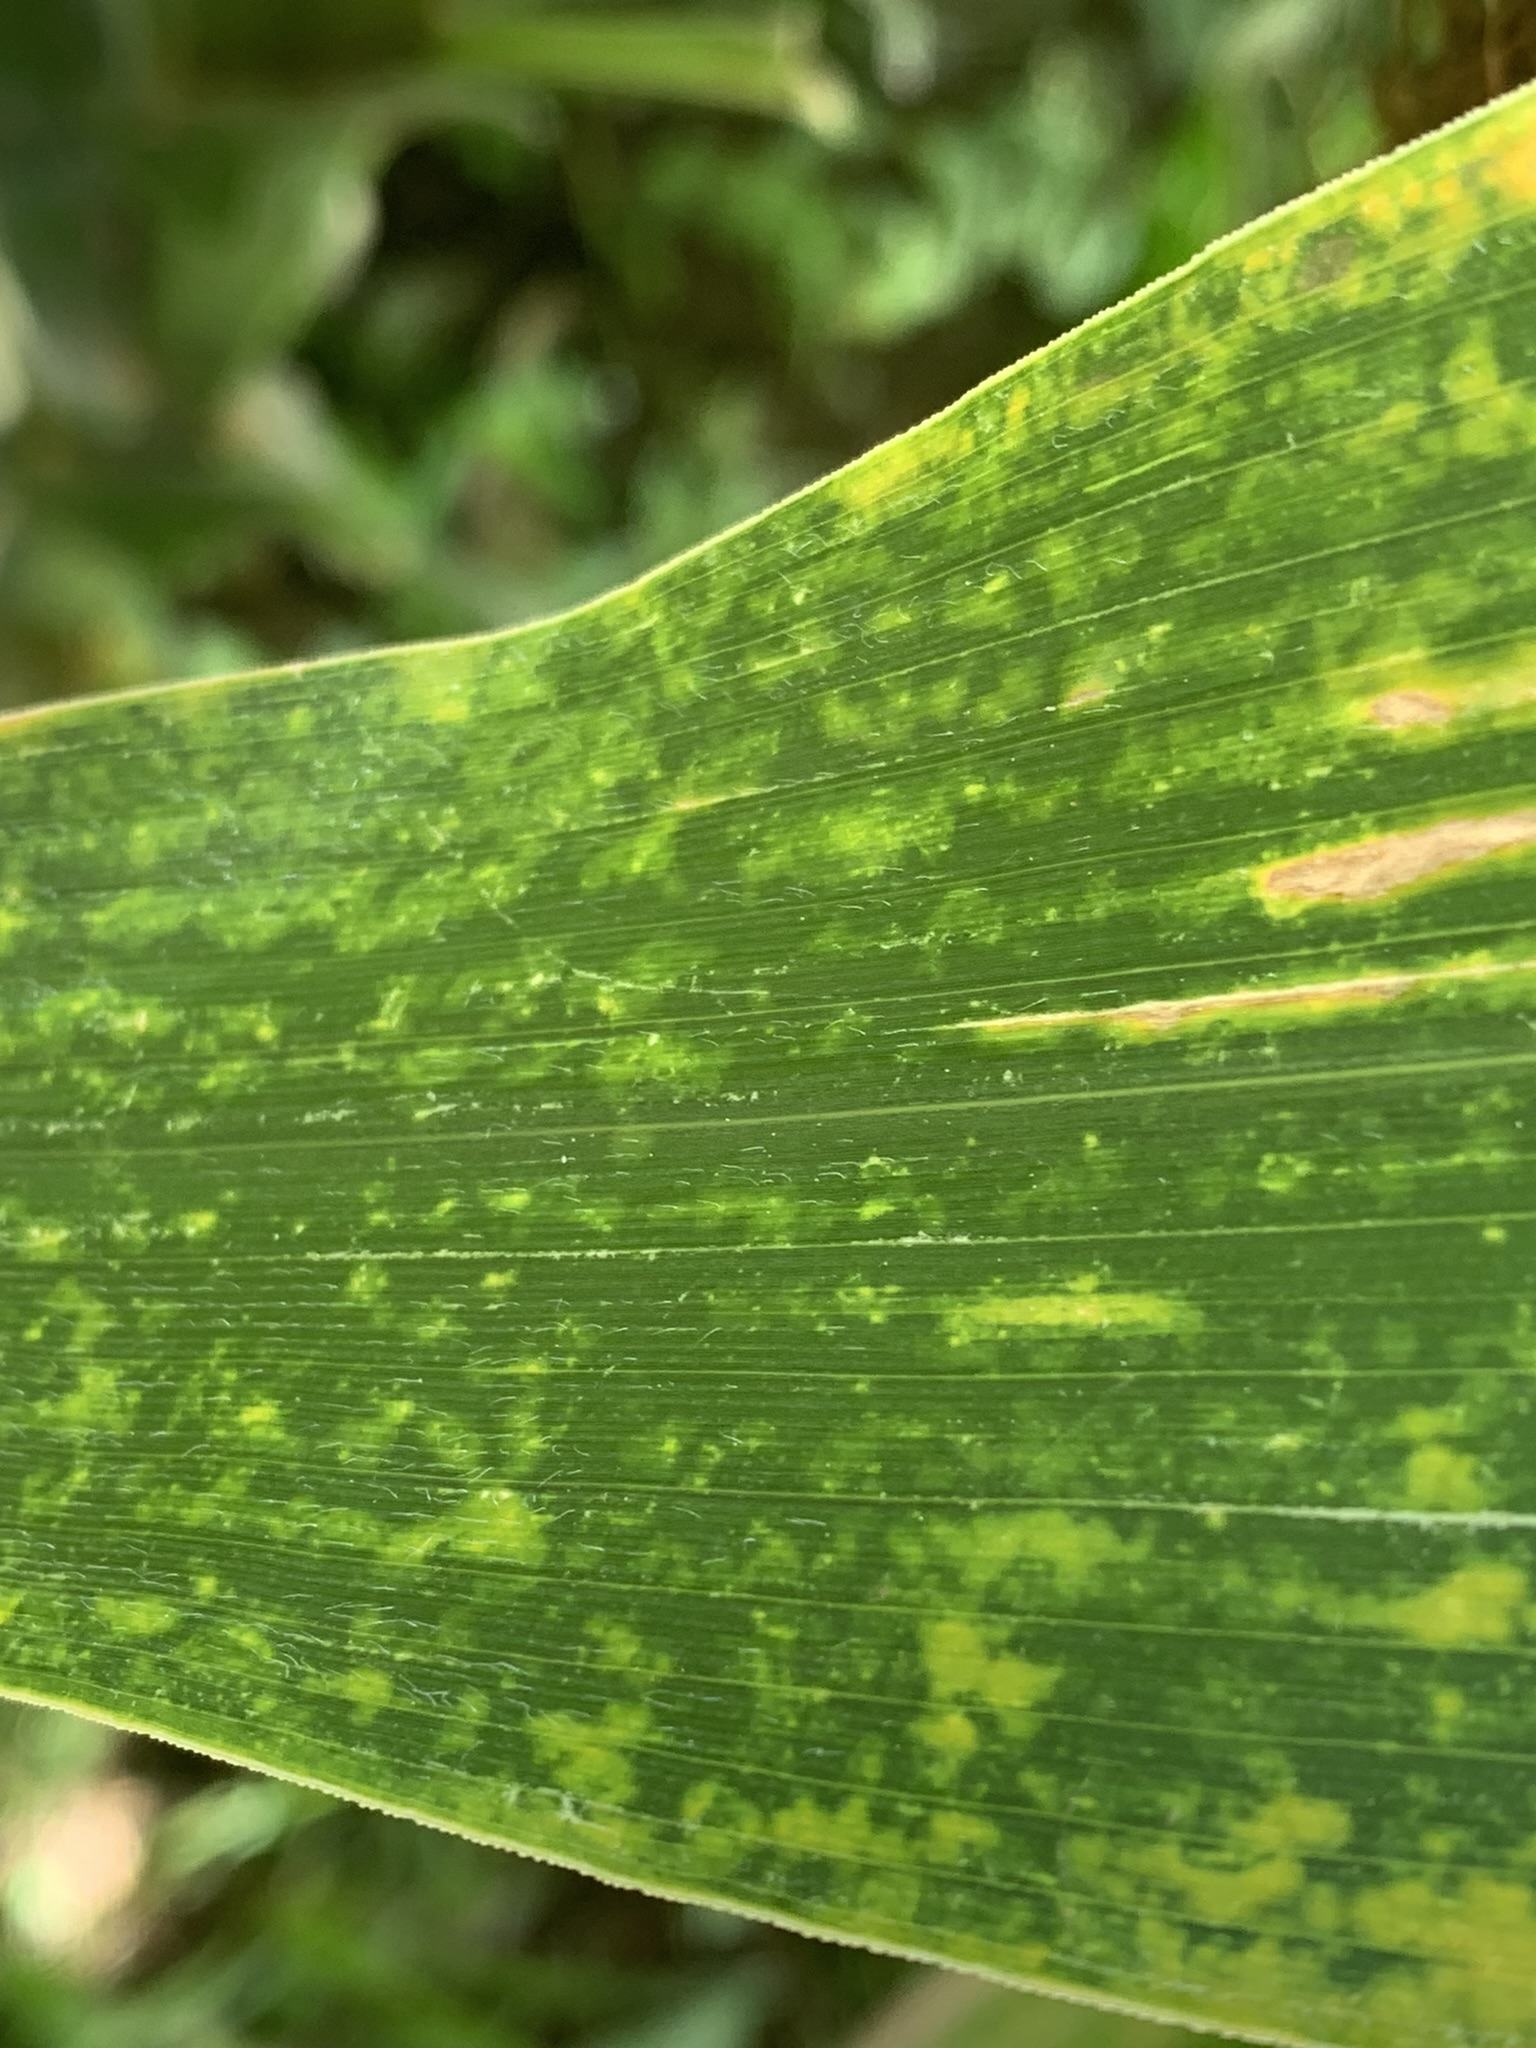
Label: MLN